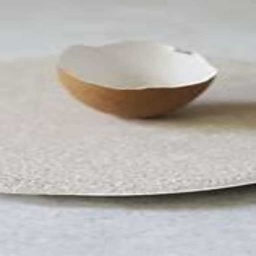
Label: eggshells